Coffee County Courthouse (Elba, Alabama)

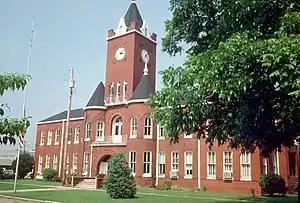

The Coffee County Courthouse is a historic county courthouse in Courthouse Square in Elba, Alabama, United States, one of two county seats of Coffee County, Alabama. It was added to the National Register of Historic Places on May 8, 1973. It is located at 230 Court Avenue. Elba is subject to frequent floods of the Pea River; high water marks on the courthouse walls indicate the highest level reached in past floods.